Canadair CL-44

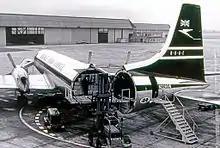
Loading a Canadair CL-44 at Manchester in 1963 with the fuselage swung open. This aircraft was operated by BOAC on charter from Seaboard World Airlines

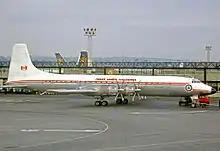
Canadair CC-106 Yukon of the Canadian Armed Forces at London Gatwick Airport in 1968

The RCAF required a replacement for its C-54GM North Star, itself an extensive redesign of the Douglas C-54 Skymaster. Among many changes, the proposed new aircraft was powered by Merlin engines. Canadair began work on a long range transport primarily intended to provide personnel and logistics support for Canadian Forces in Europe. In January 1957 Canadair received a contract for eight aircraft, later increased to 12. The RCAF designation for the new design was CC-106 Yukon, while the company's civilian variant was known as the "CL-44-6". In company parlance the CL-44 was simply "the Forty-Four."